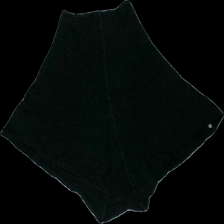
View: back
Type: Top
Category: Ladies
Brand: Missing
Colors: Black
Material: 100% wool
Cut: Regular, C-collar
Season: All
Price range: 50-100
Recommended usage: Reuse